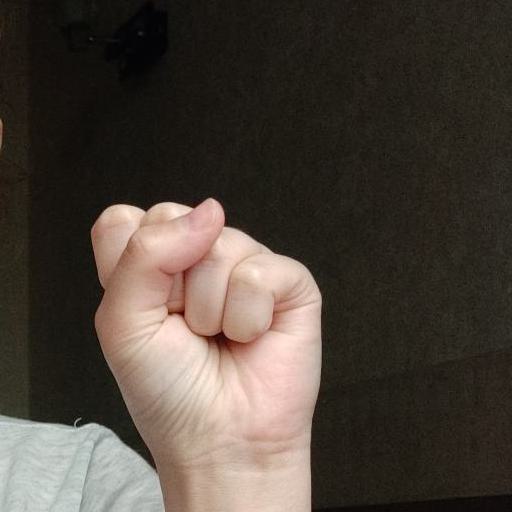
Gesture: fist